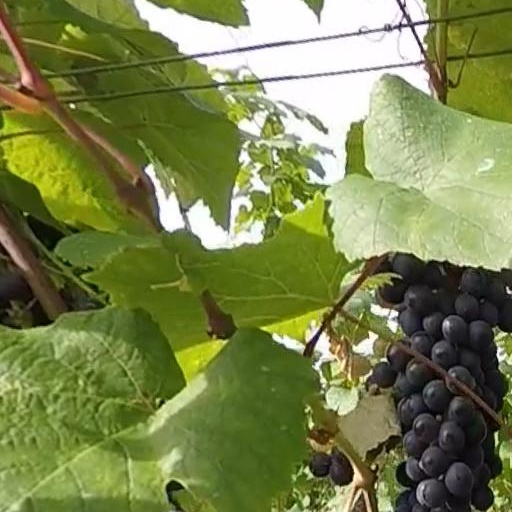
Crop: grape